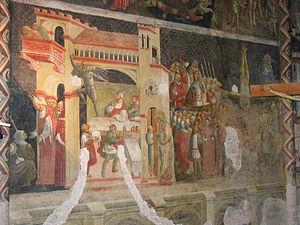
Franco Maria Ricci est un éditeur, graphiste, bibliophile et collectionneur italien.